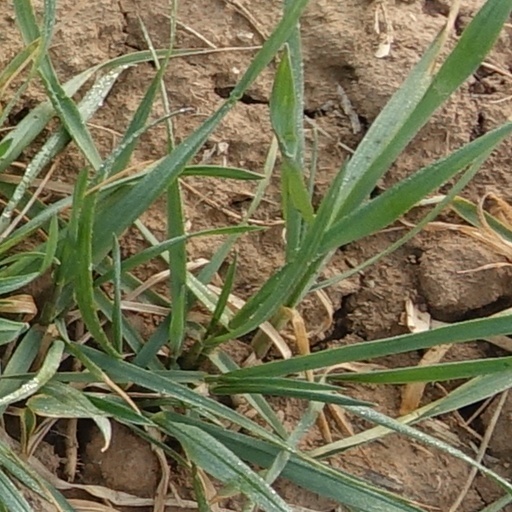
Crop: wheat